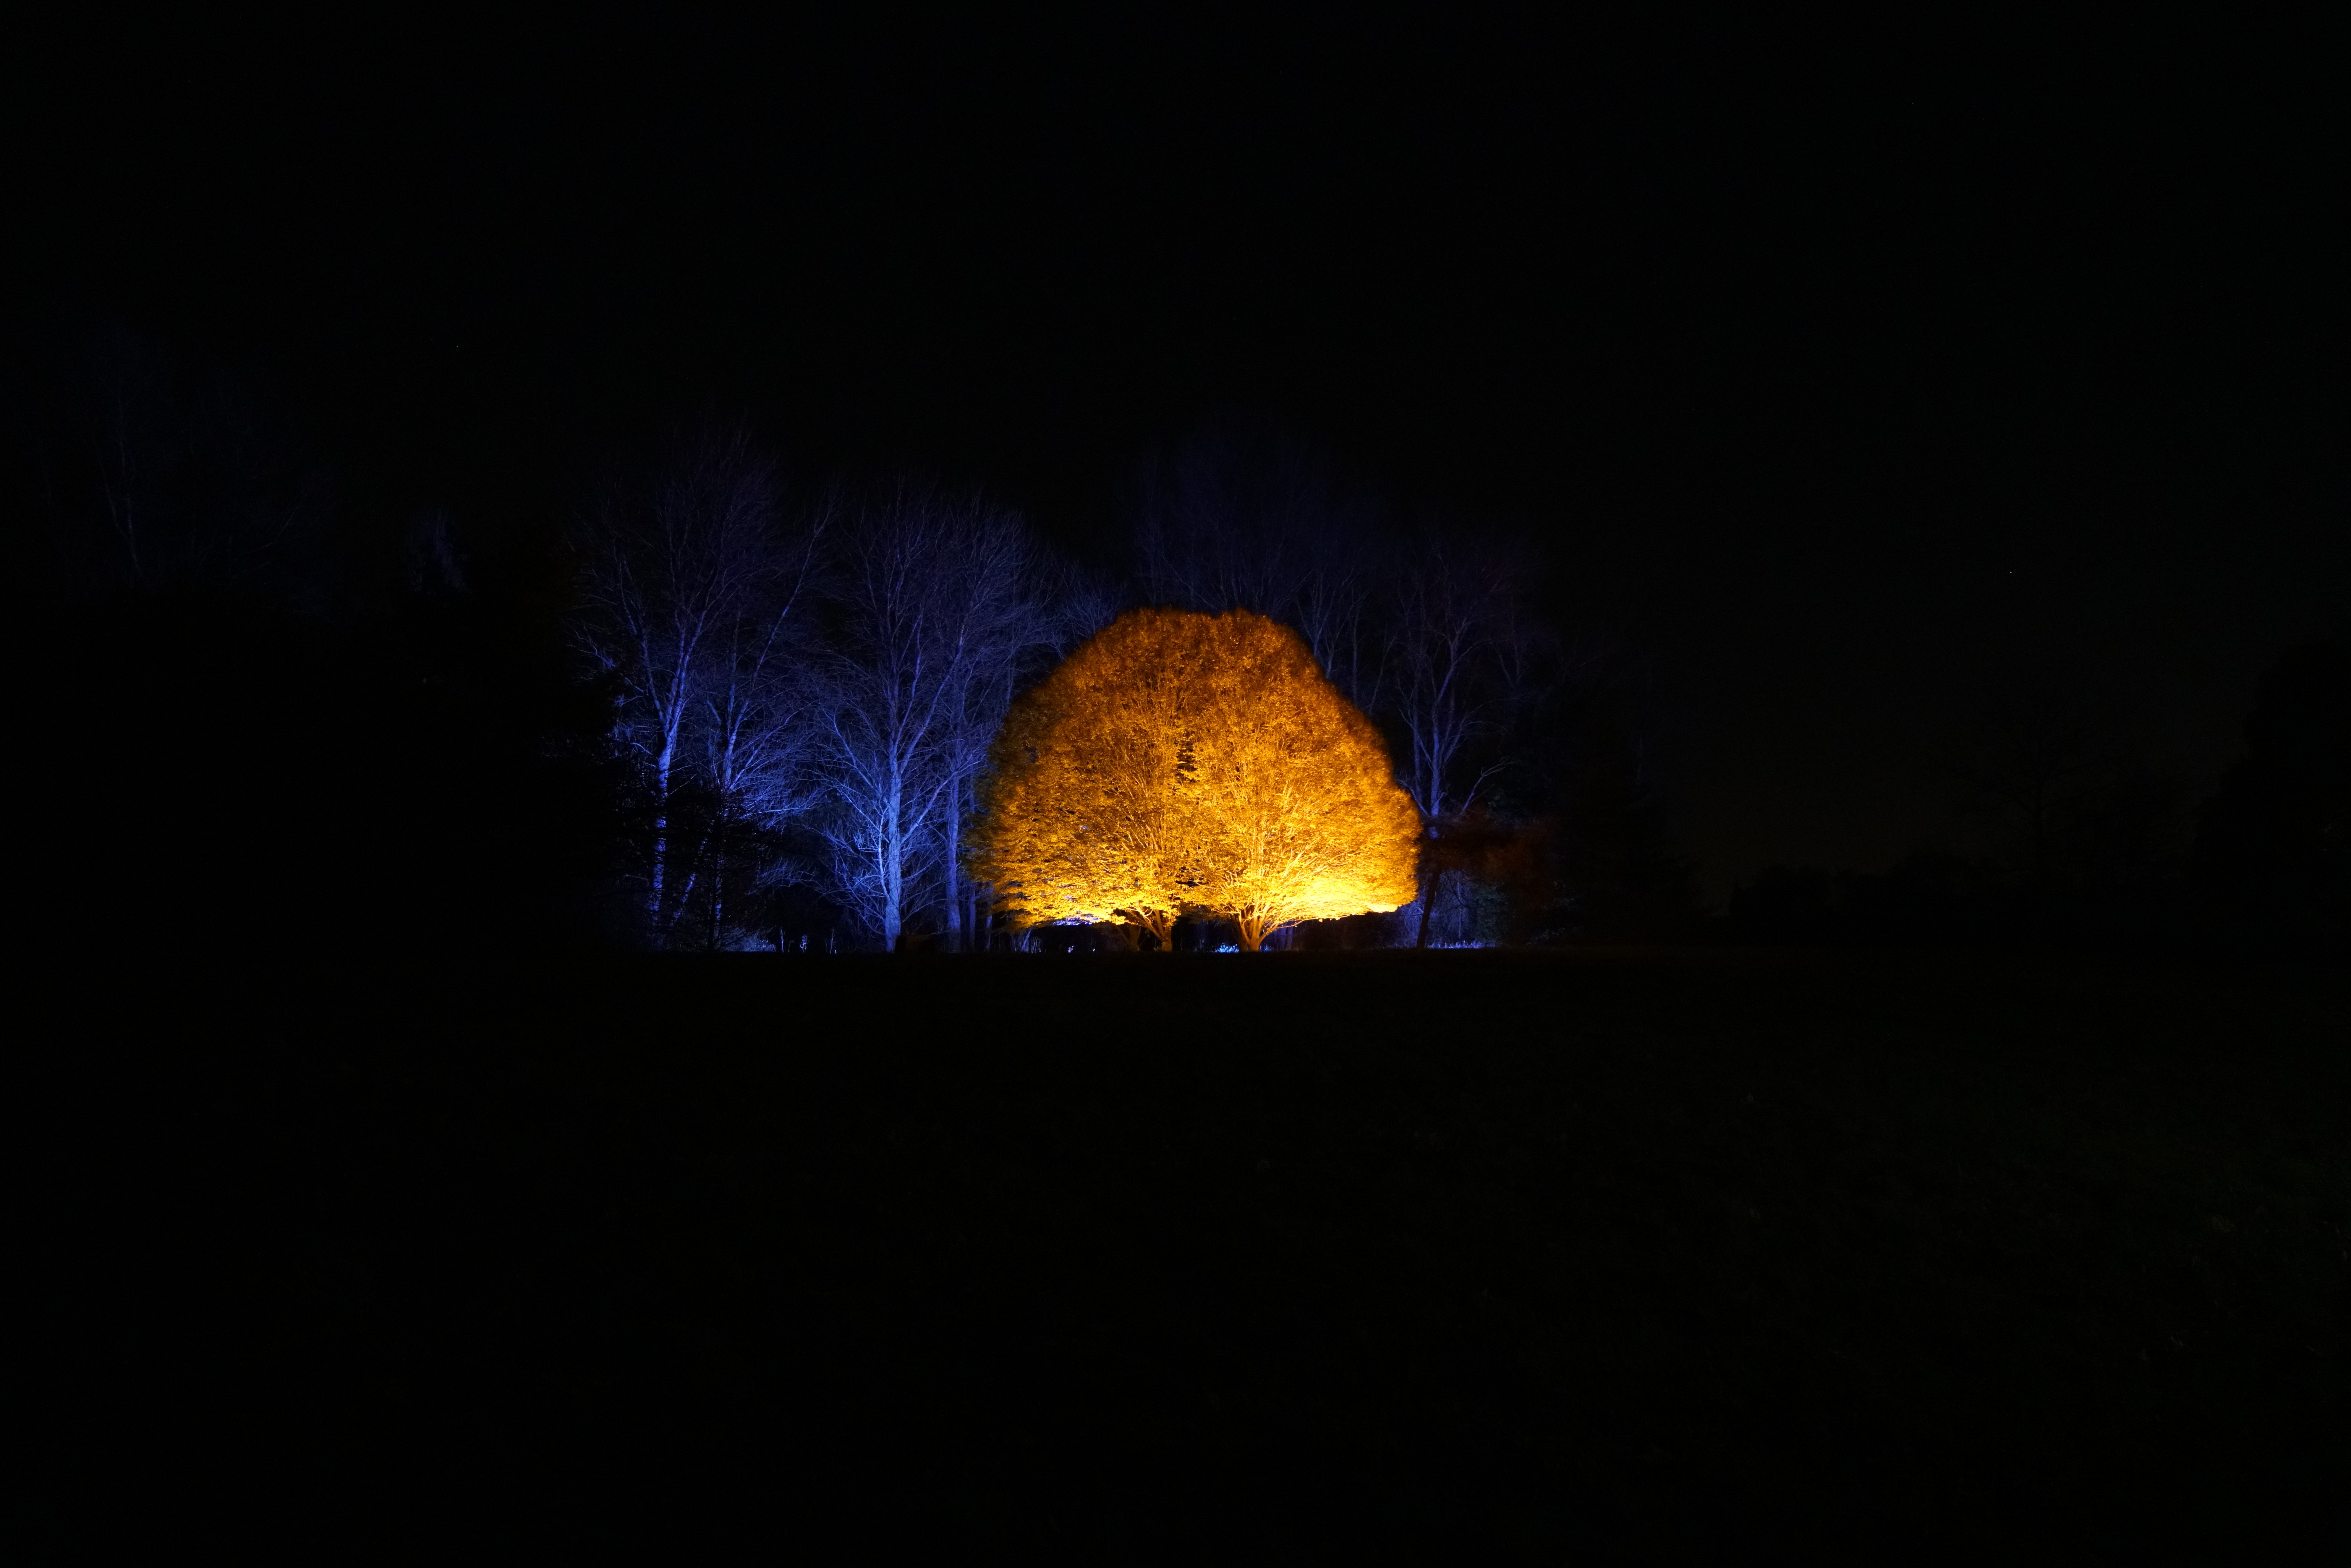
tree, nature, forest, light, night, mystery, fire, darkness, colorful, lighting, magic, woodland, enchanted